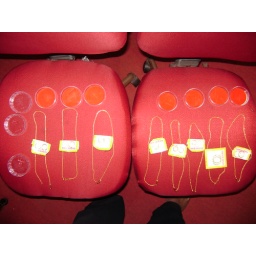
8 sets of jewelleries A chain and Earrings to 8 girls in the home